Sabba da Castiglione

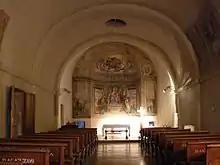
The apse fresco in the church of Santa Maria Maddalena of Faenza

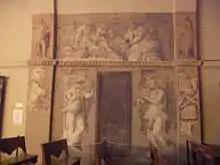
The tomb fresco in the church of Santa Maria Maddalena of Faenza

Born into a noble family in Milan, he studied law, philosophy and theology at the University of Pavia. After a short stay in Mantua, he decided to enter the Knights Hospitaller in 1505 aged only twenty-five. He later became their deputy procurator general. He was stationed on Rhodes until 1508, when he moved to Rome, where he cultivated a love of art and literature.